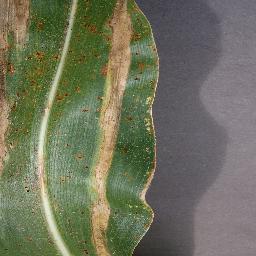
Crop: corn
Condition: (maize)_northern_blight